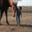
Label: horse